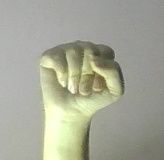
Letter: saad